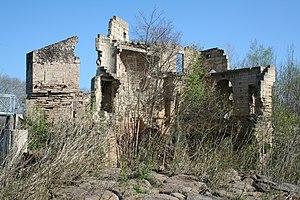
Bessan - ruines du moulin des évêques d'Agde - Hérault.
Bessan est une commune française située dans le département de l'Hérault, en région Occitanie.
Cet article recense une partie des monuments historiques de l'Hérault, en France.
Cet article recense les monuments historiques français classés en 1954.